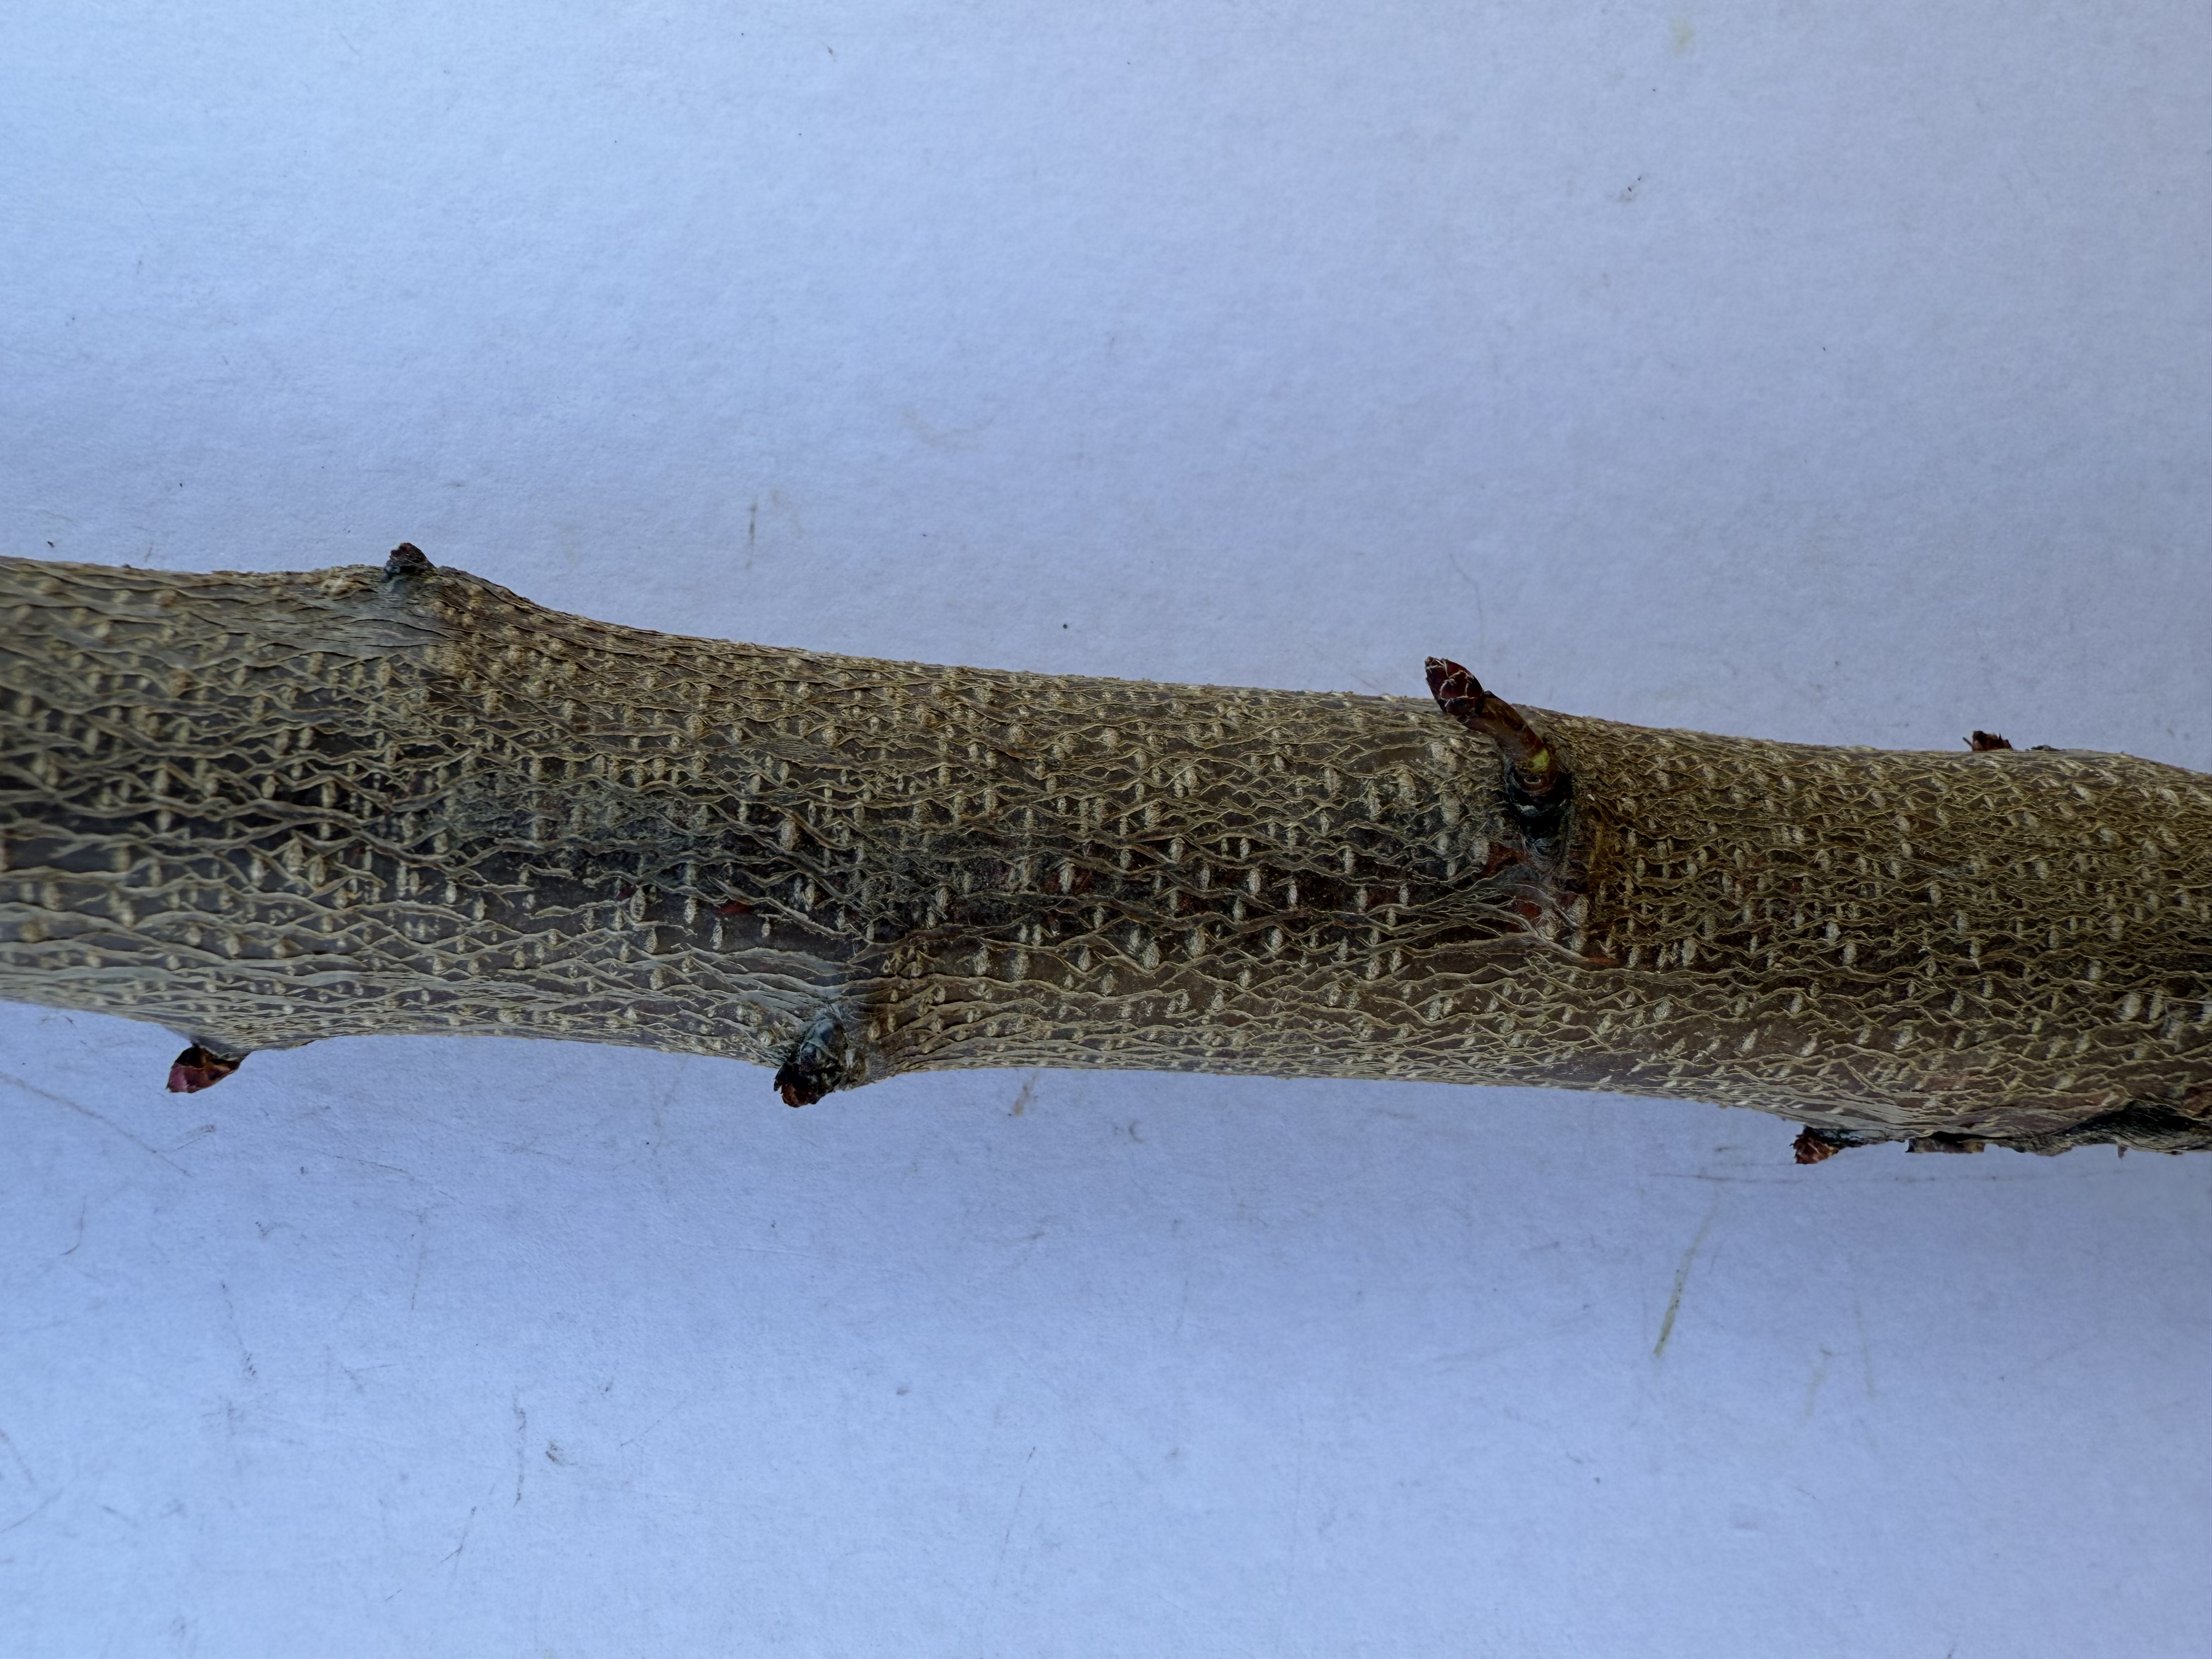
Variety: Igdir Apricot